Example (musician)

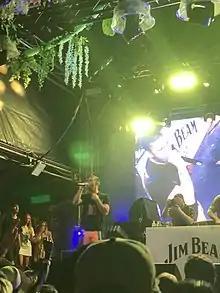
Example performing during the post-race concert at the Gold Coast 600 in 2019.

Prior to his 2014 tour, Example had confirmed to a fan on Twitter that work on his sixth album had begun, although he stated that it wouldn't likely be finished before the end of 2015. Example spent studio time with Netsky and Sigma leading up to his 2014 tour who could be possible collaborators for the album. In early 2015, Example released a statement on his Twitter account detailing his plans for the year ahead and the following year. The statement detailed that he would be taking a significant break from touring in 2015 in order to spend time with his then wife and son as well as to write new music for his upcoming album and, in 2016, he planned to release his sixth album and return to touring with a full live band. He also released a brief early demo snippet on Instagram, displaying part of a rap verse.